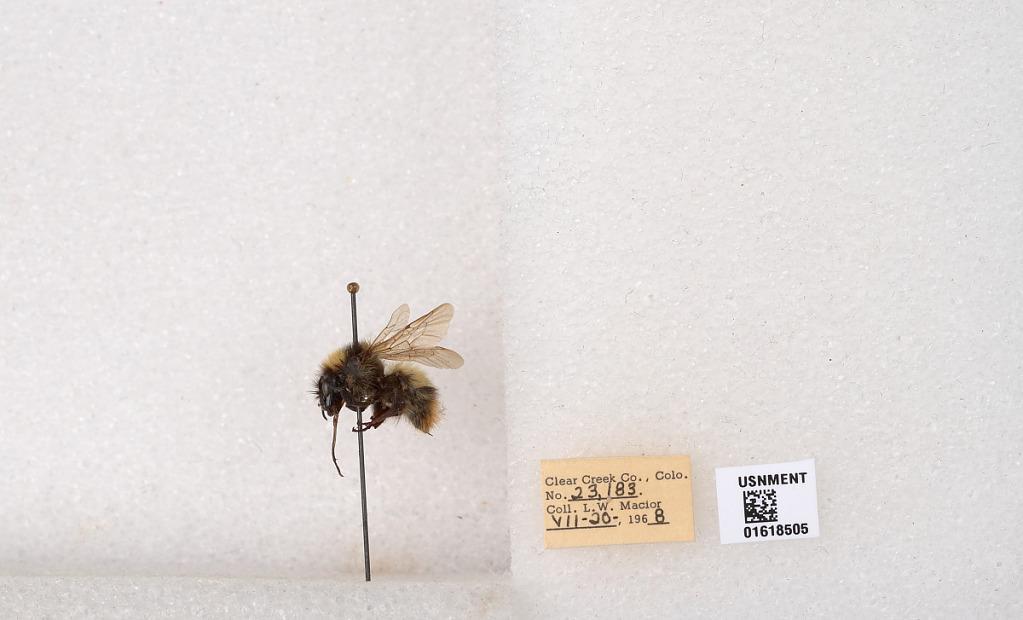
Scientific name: Bombus kirbyellus
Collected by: L. Macior
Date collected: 1968-7-20
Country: United States
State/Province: Colorado
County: Clear Creek
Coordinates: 39.6891, -105.644